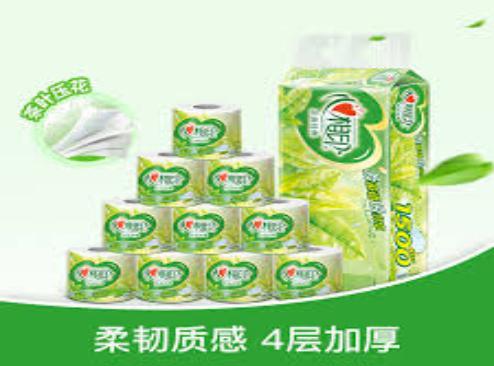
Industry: Necessities